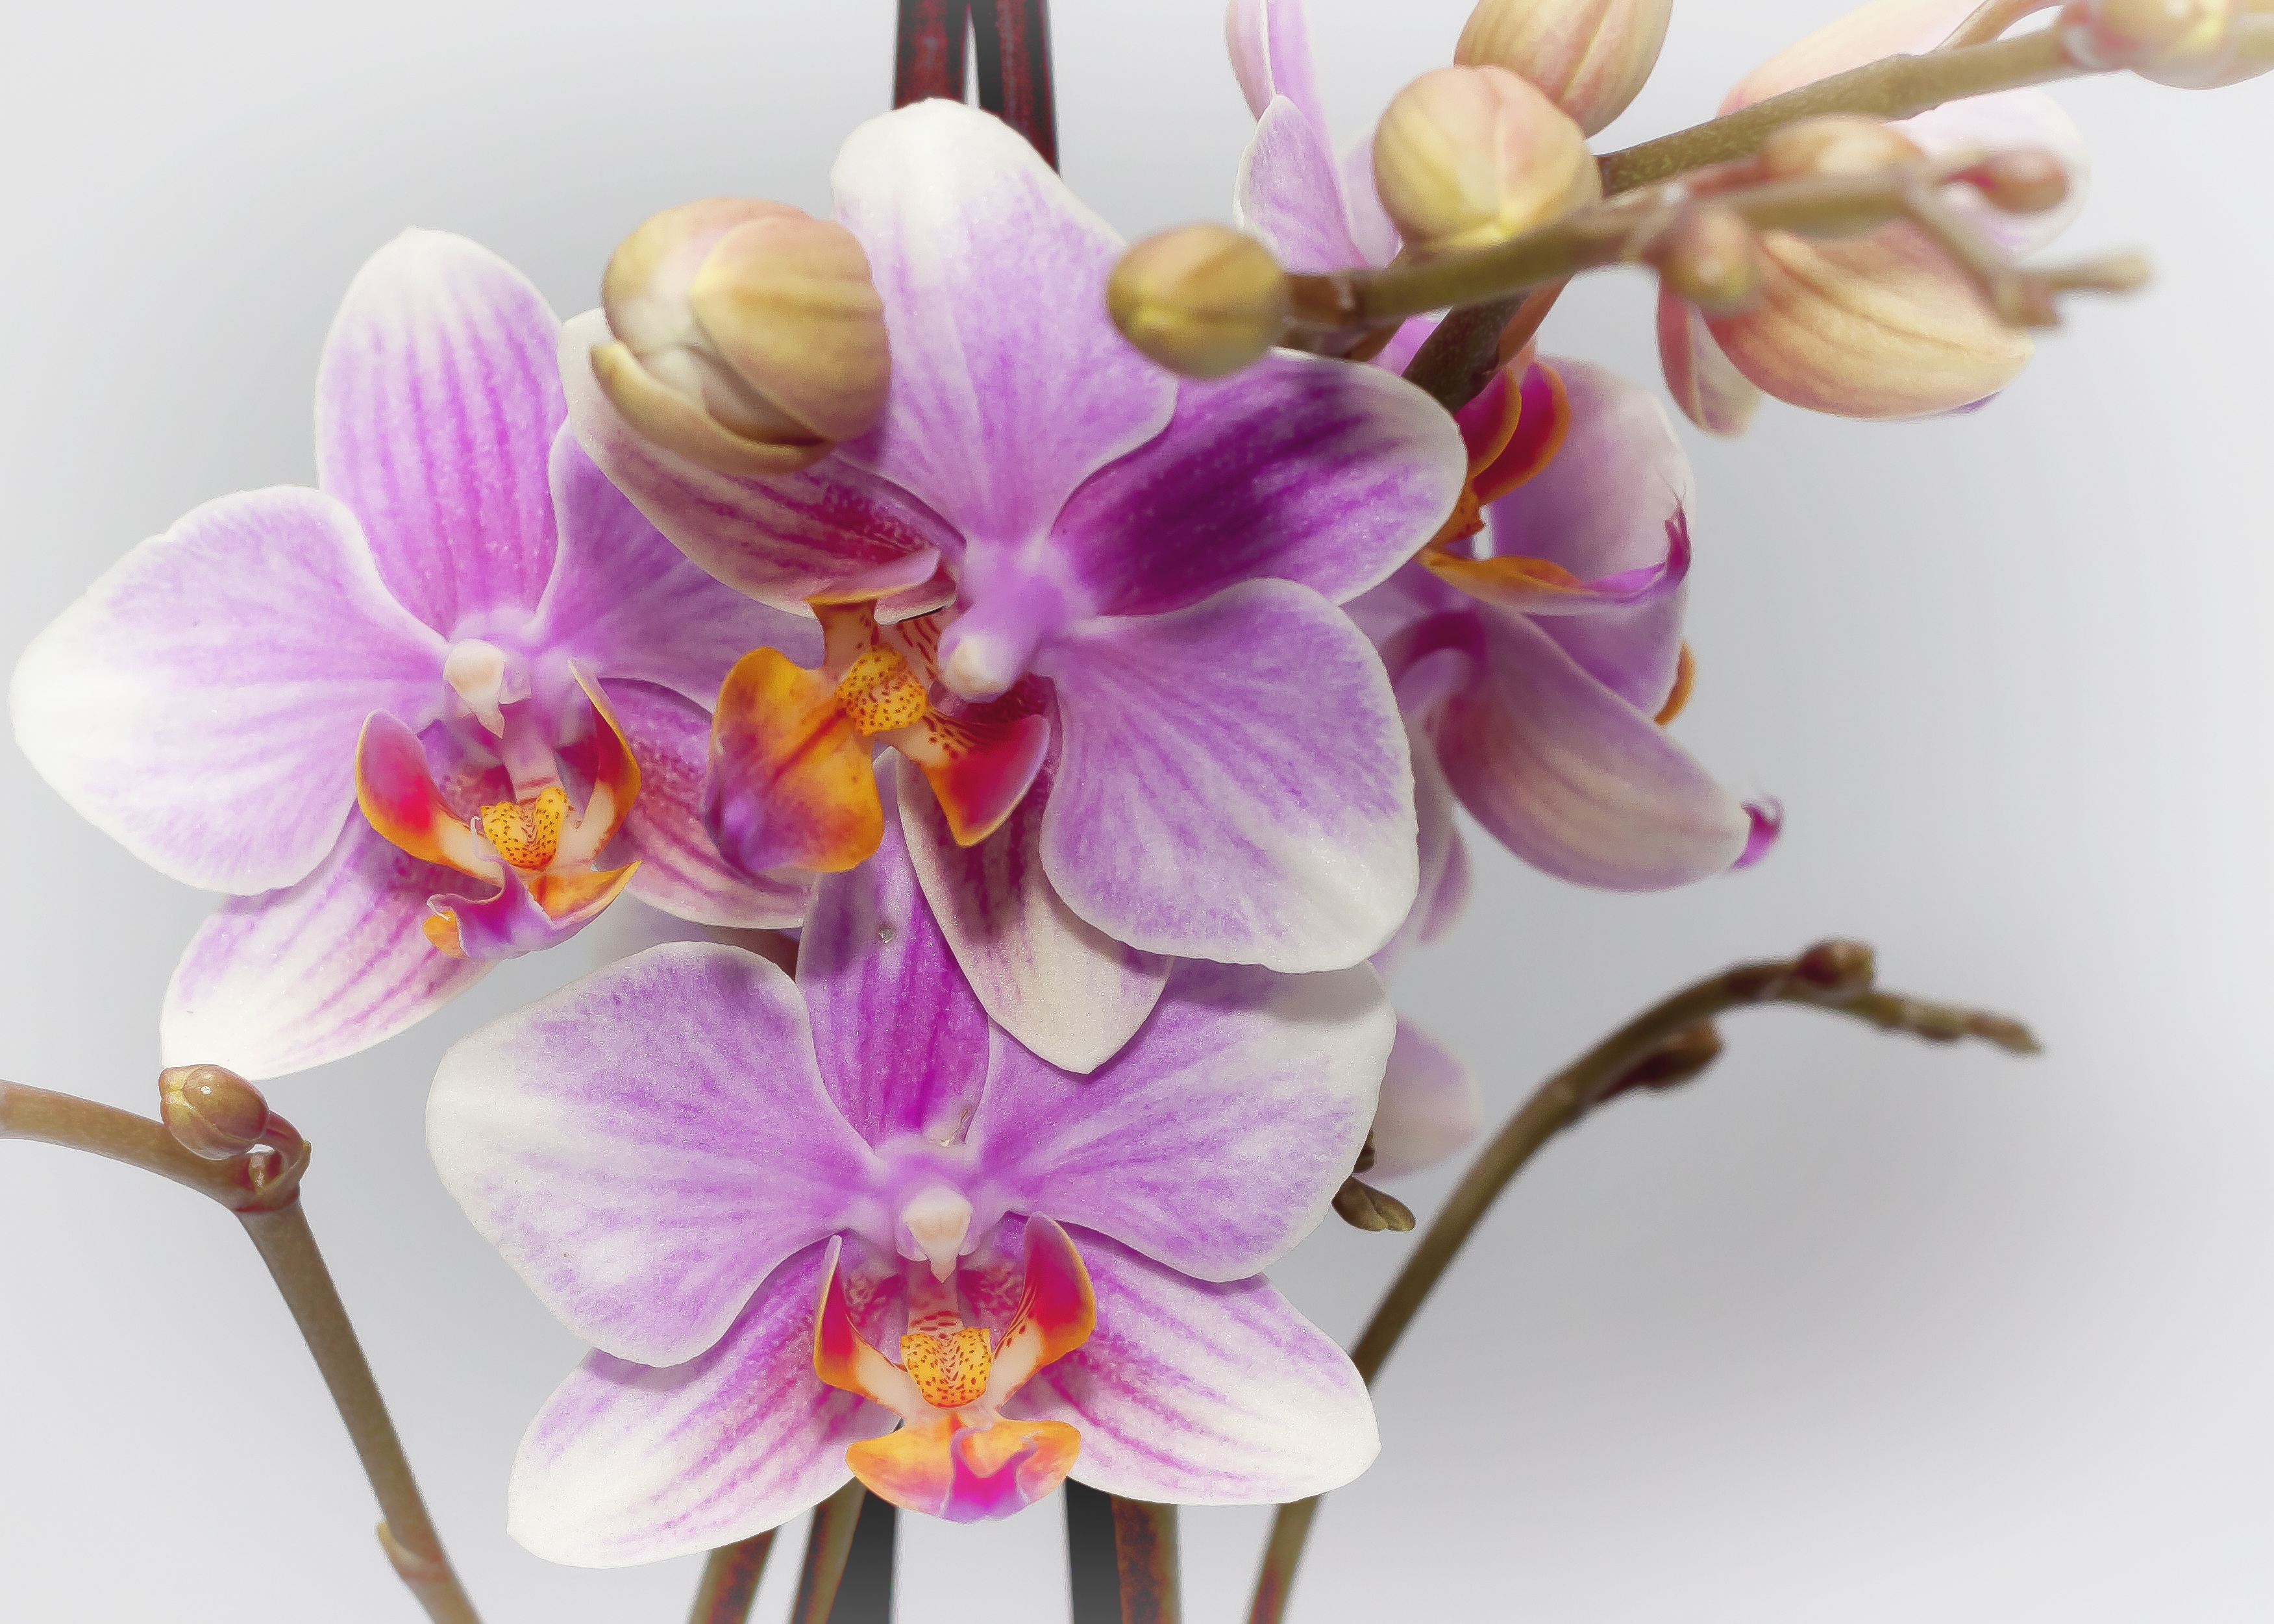
nature, blossom, plant, flower, purple, petal, bloom, macro, botany, pink, flora, orchid, farbenpracht, violet, phalaenopsis, macro photography, flowering plant, flower macro, butterfly orchid, white violet, phalaenopsis orchid, dendrobium, land plant, moth orchid, cattleya labiata